Political positions of Rodrigo Duterte

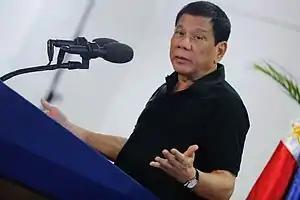
Rodrigo Duterte speaking in Davao City on September 30, 2016

The political positions of Rodrigo Duterte, the 16th President of the Philippines, have been difficult to define coherently into what some analysts have attempted to package as "Dutertism" or "Dutertismo" due to numerous policy shifts during his presidency.